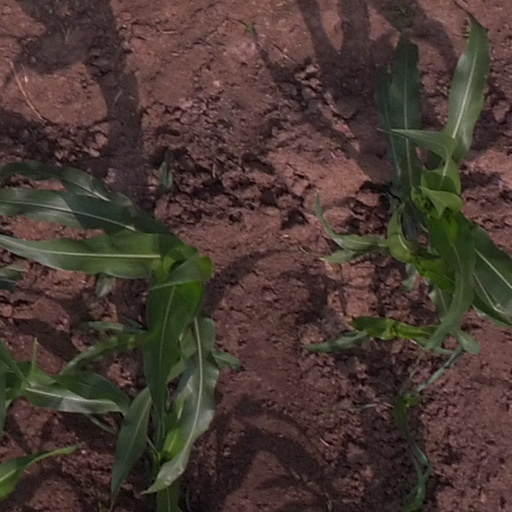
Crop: maize; corn